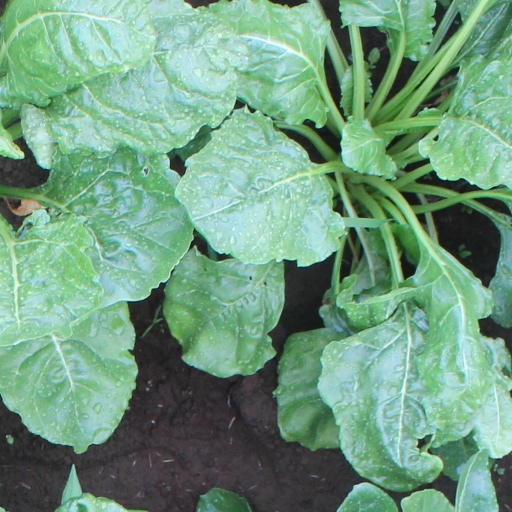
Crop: sugar beet